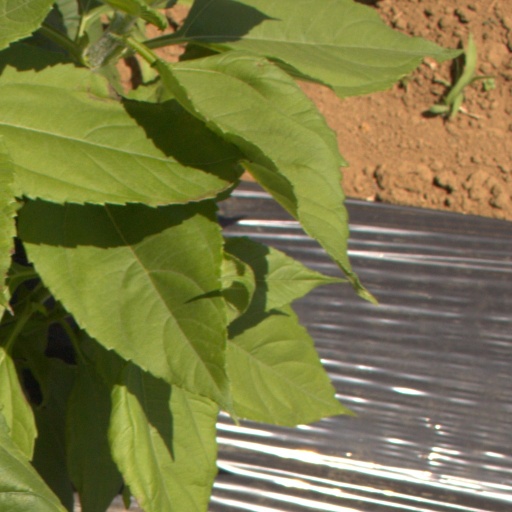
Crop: Jerusalem artichoke